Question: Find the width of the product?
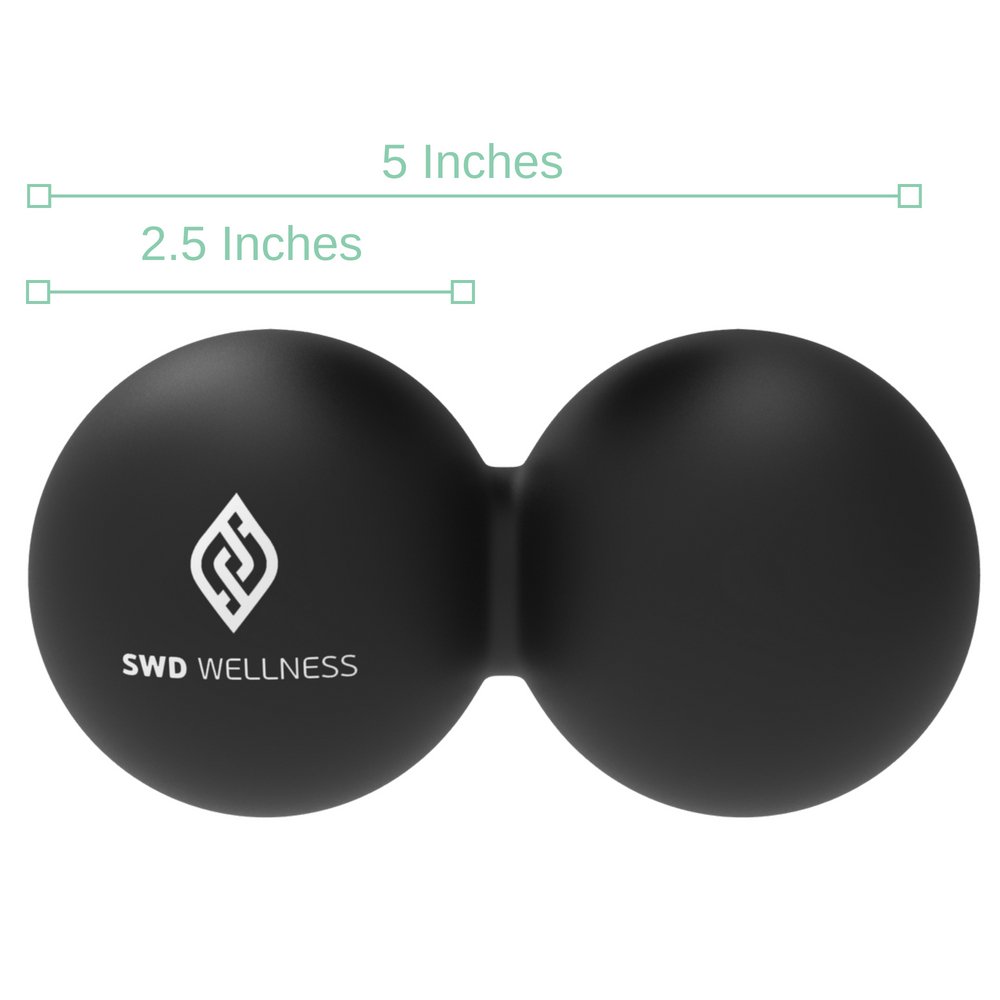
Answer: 2.5 inch